Heriot Row

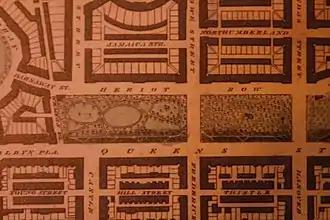
Heriot Row in 1836

Heriot Row is a highly prestigious street in central Edinburgh, virtually unchanged since its original construction in 1802. From its inception to the present day in remained a top address in the city and has housed the rich and famous of the city's elite for 200 years